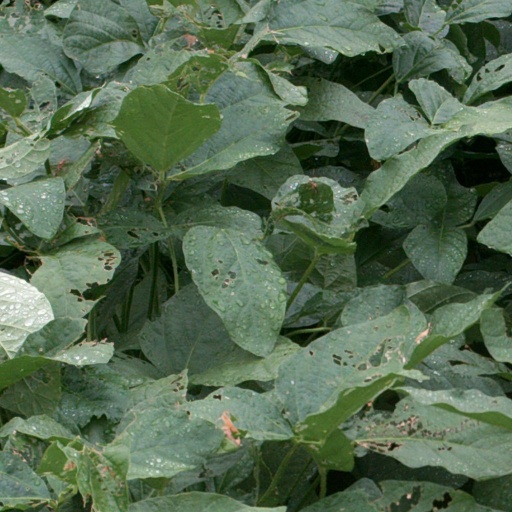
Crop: soybean